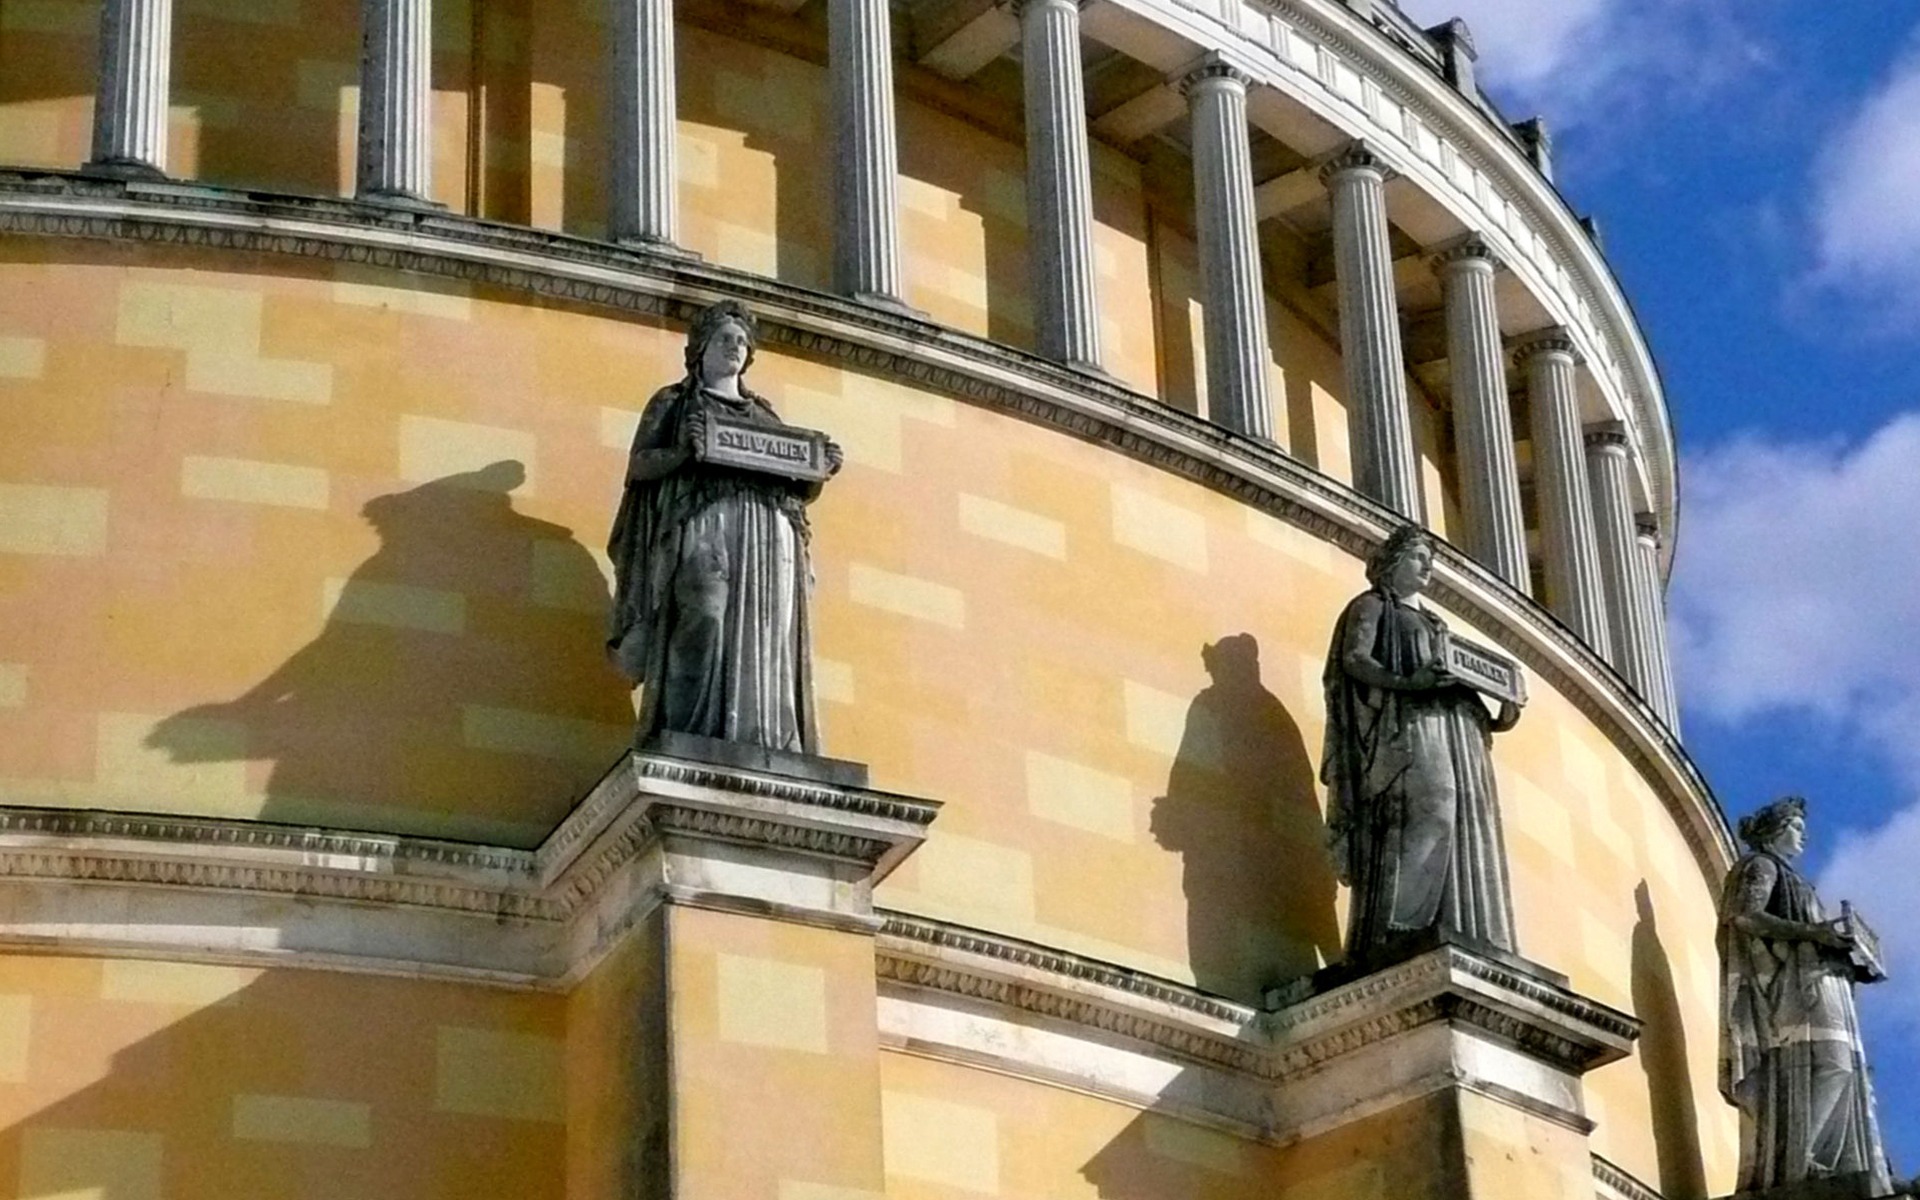
architecture, building, arch, plaza, landmark, facade, property, germany, heritage, befreiungshalle, kelheim